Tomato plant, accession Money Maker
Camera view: bottom (45 deg); turntable rotation: 60 degrees
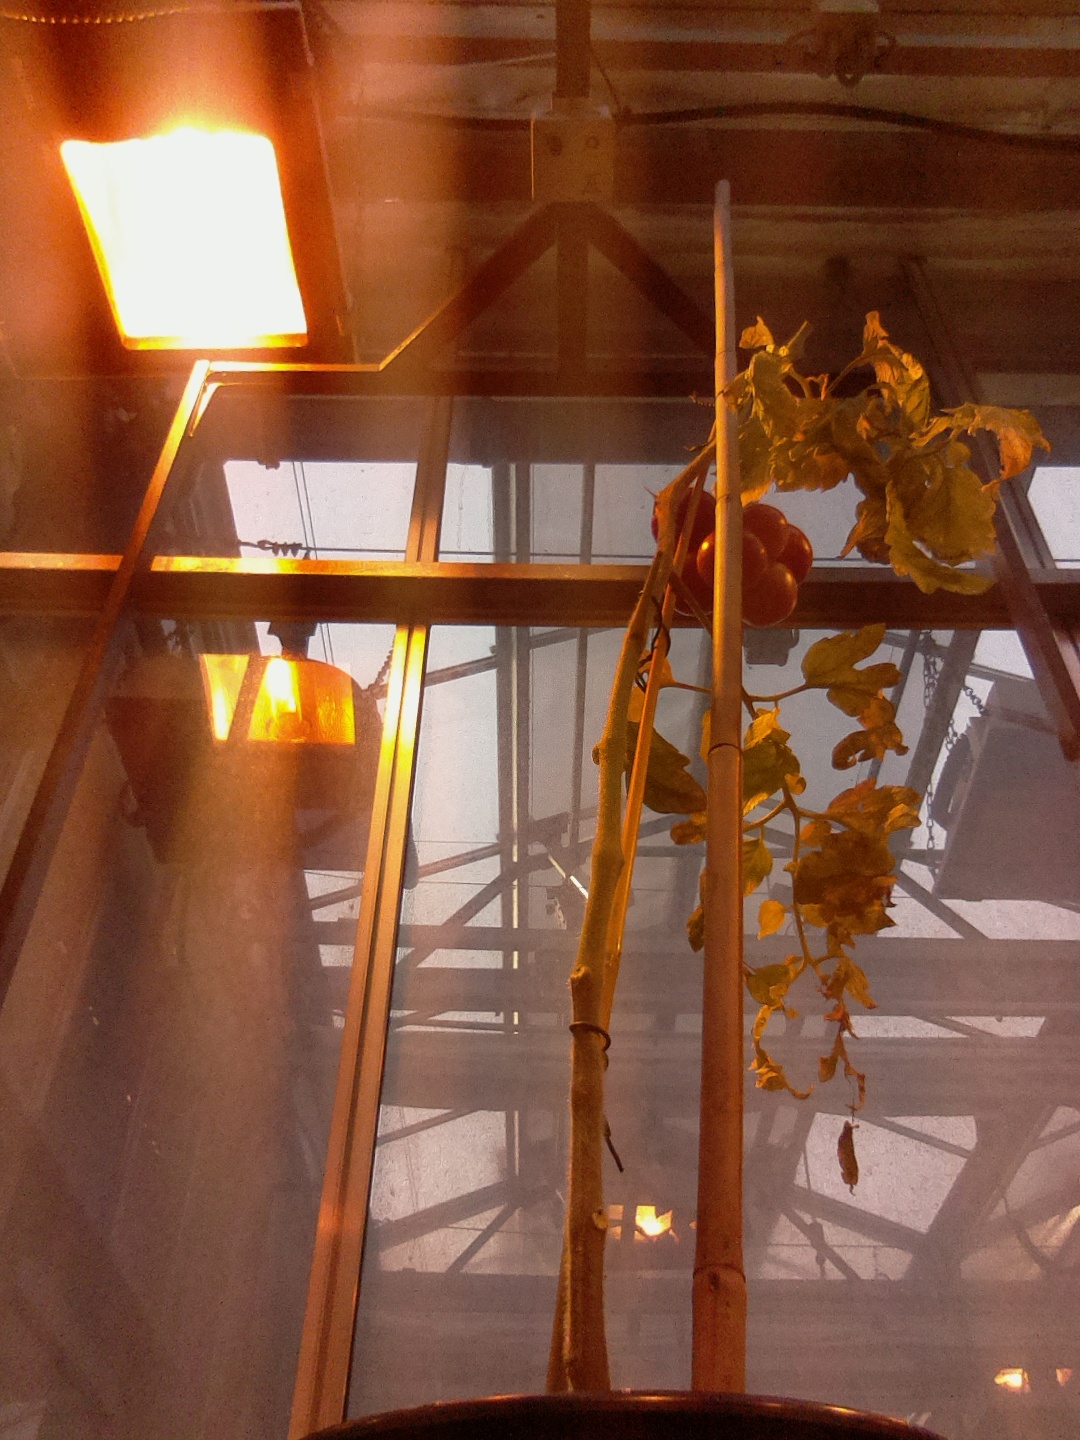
BBCH growth stage 89: 90%-100% of fruits show typical fully ripe color